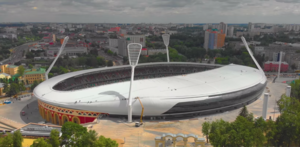
Le stade Dinamo de Minsk est un stade omnisports situé à Minsk en Biélorussie. Aux usages variés, il est essentiellement utilisé pour les rencontres de football et c'est le domicile du FK Dynamo Minsk et de l'équipe de Biélorussie de football.
Les Jeux européens 2019, deuxième édition des Jeux européens, ont lieu à Minsk en Biélorussie du 21 au 30 juin 2019. La compétition d'aviron se déroule à Zaslawie, à 29 km de la capitale biélorusse.